Henrietta Bingham

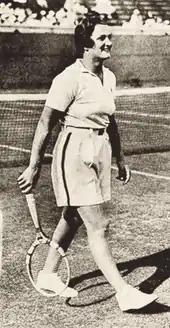
Helen Jacobs in 1933

In 1934, the embassy held a reception for the U.S. Wightman Cup team. As a girl, Henrietta had been good at tennis and had won many trophies so she knew of Helen Jacobs, the leading member of the U.S. team who was daring enough to wear shorts on court. Henrietta set about attracting Jacobs and went to all her matches. The U.S. team won easily but at the Wimbledon Championships Ladies' Singles Jacobs lost in the final to Dorothy Round, and then, according to the press, "rested ... with Miss Bingham ... at her [weekend] home in Sunningdale". After winning the 1934 U.S. Open, Jacobs sailed to Britain with Henrietta and stayed with her until she could rent her own apartment where she started writing a novel.